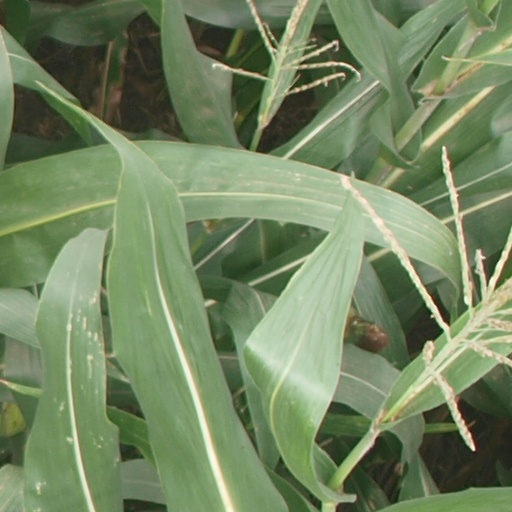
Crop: maize; corn